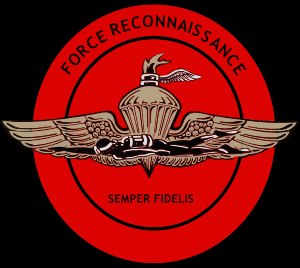
Force Reconnaissance
Force Reconnaissances insignia
Force Reconnaissance er en af United States Marine Corps specialstyrker. Force Reconnaissance blev grundlagt i 1954 i Camp Pendleton.